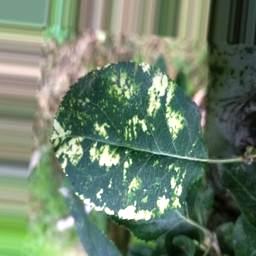
Label: Apple_Mosaic